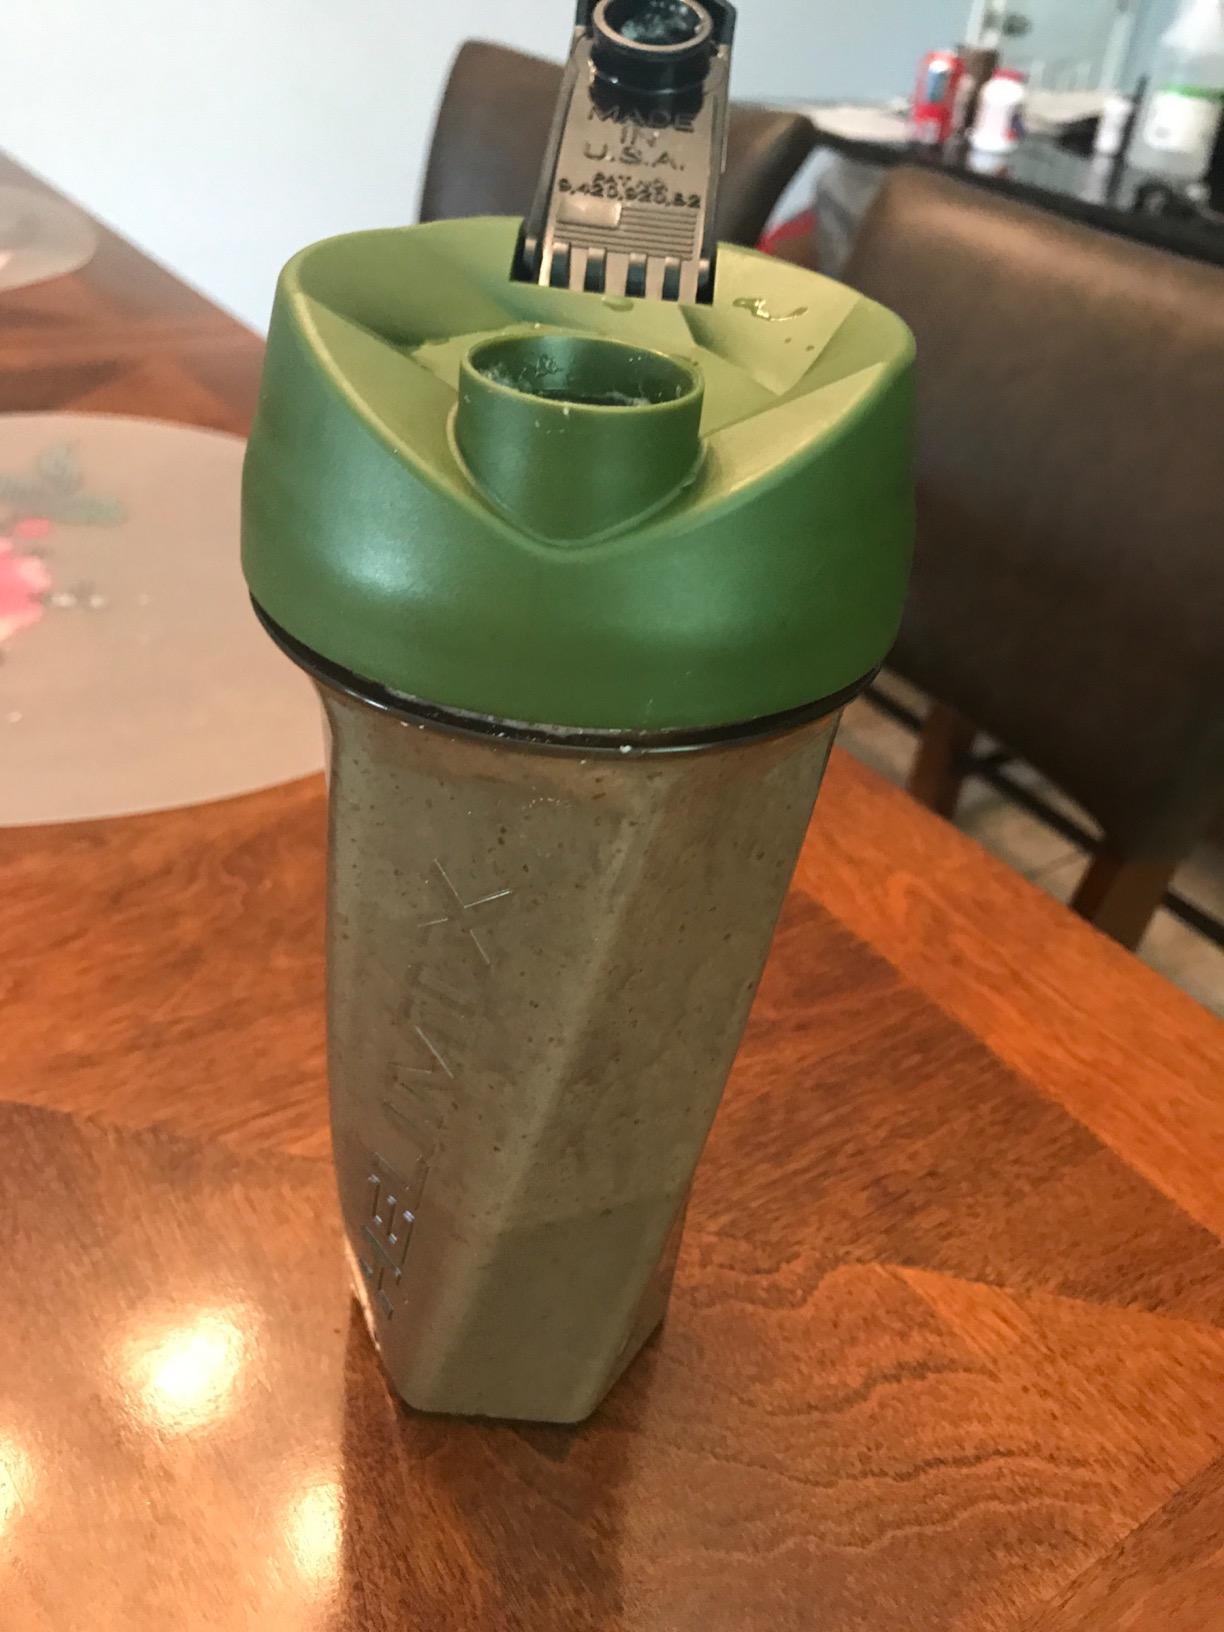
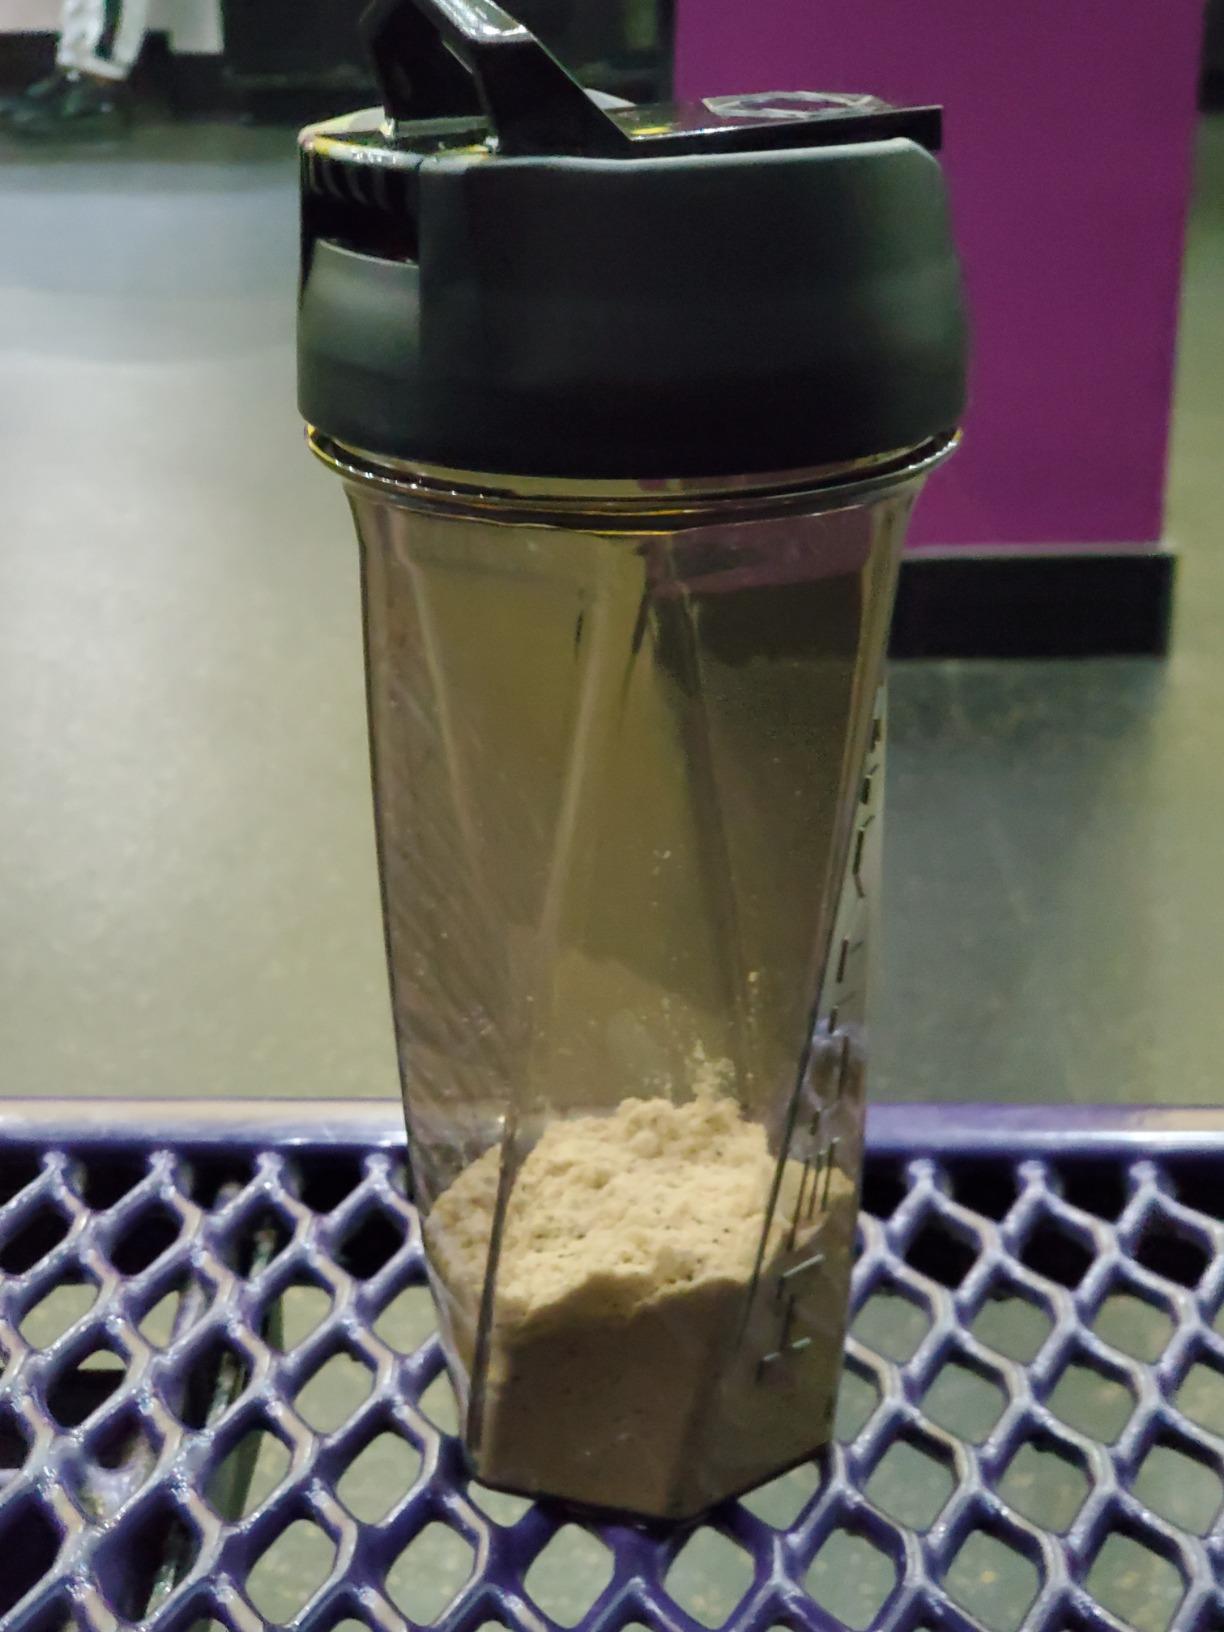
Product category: items_blender
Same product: no